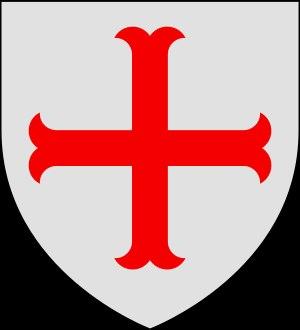
Le comté de Pyrmont est un territoire du Saint-Empire romain germanique. Le comté devient une principauté au XVIIIᵉ siècle.